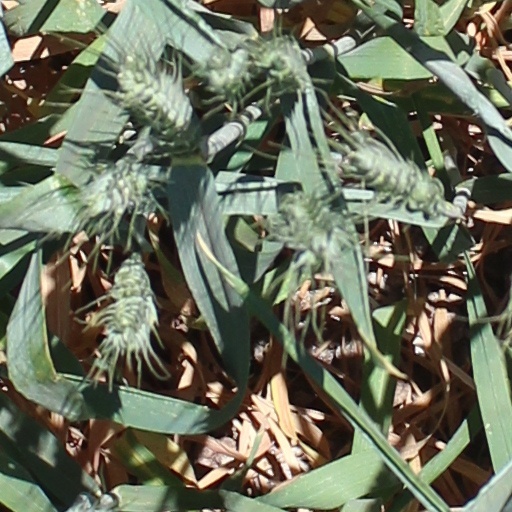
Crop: wheat